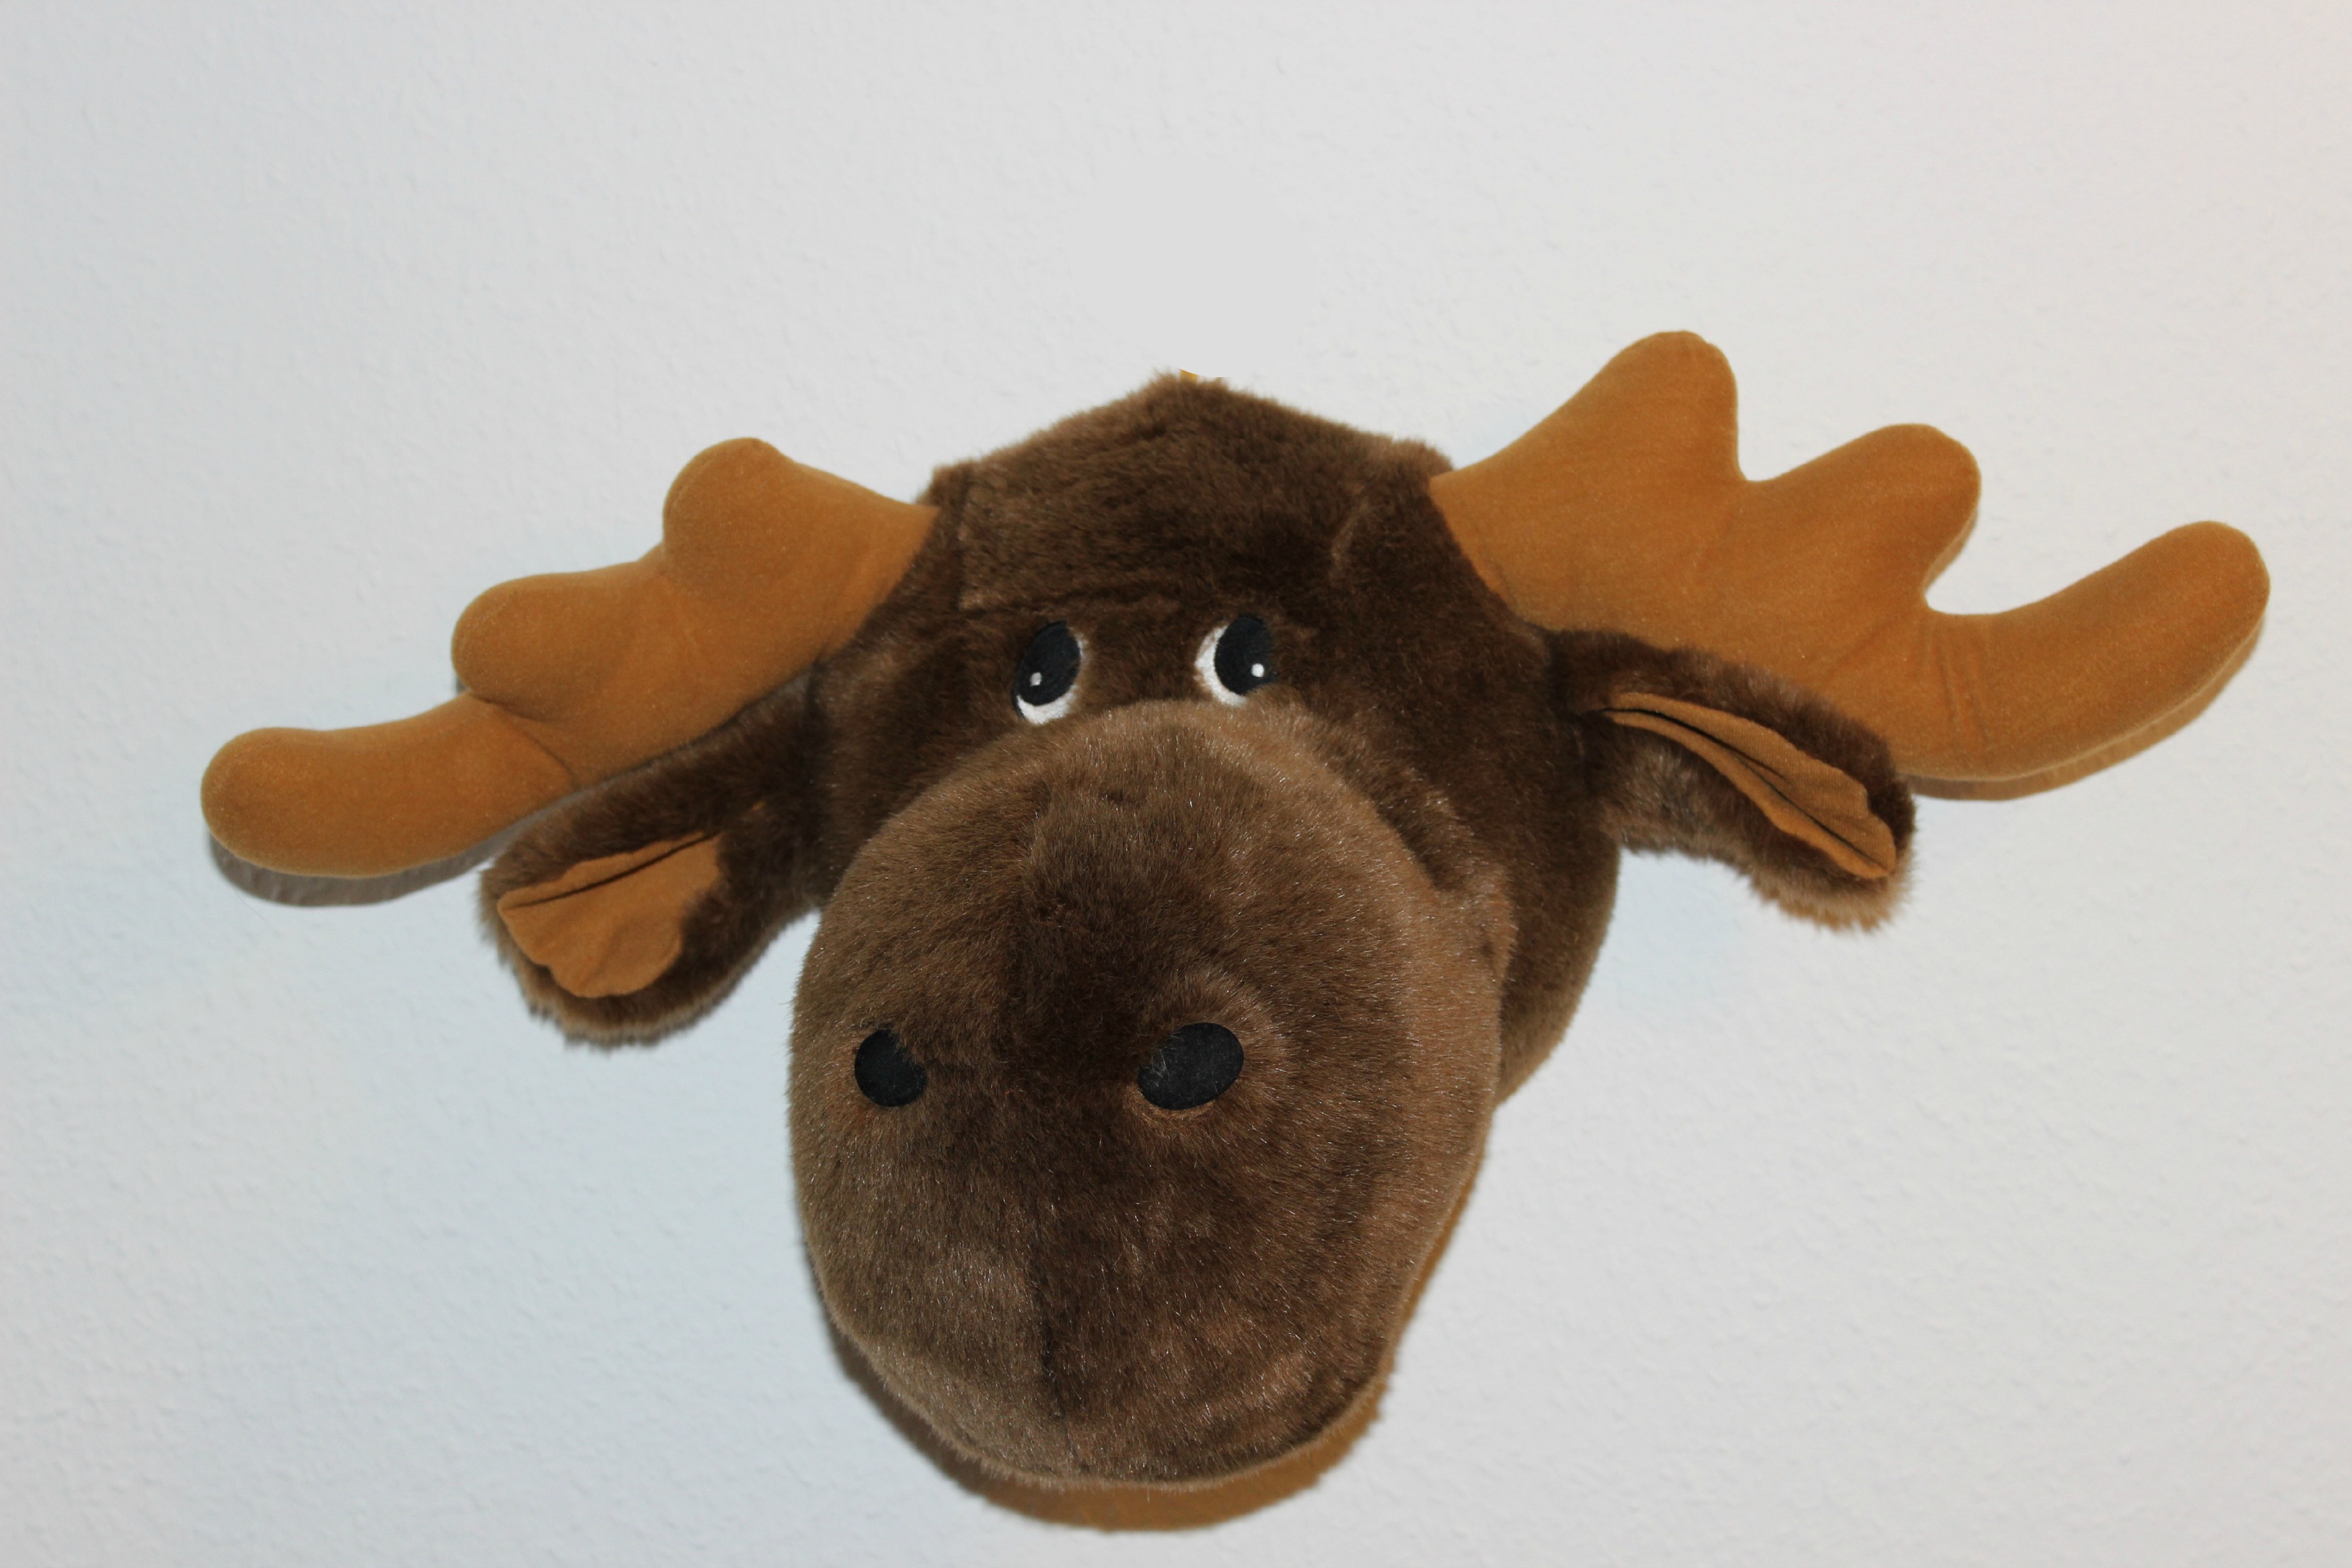
mouse, deer, toy, teddy bear, textile, head, reindeer, toys, stuffed animal, soft toy, stuffed toy, moose head